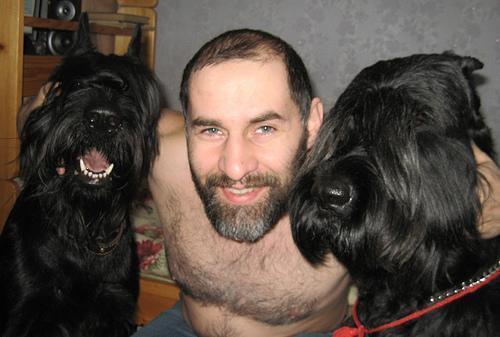
giant_schnauzer